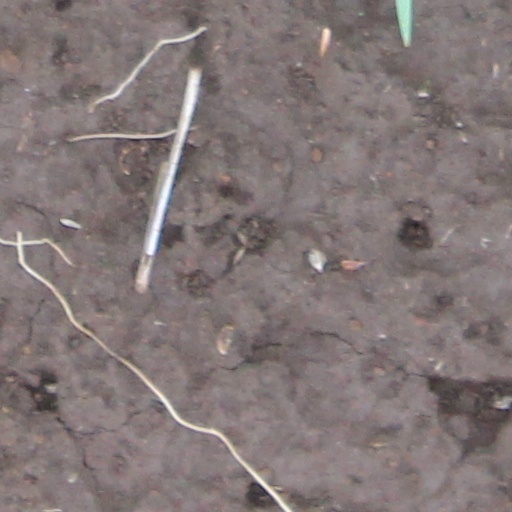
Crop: wheat